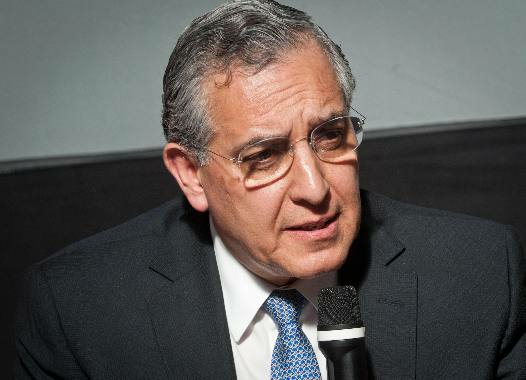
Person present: Yes